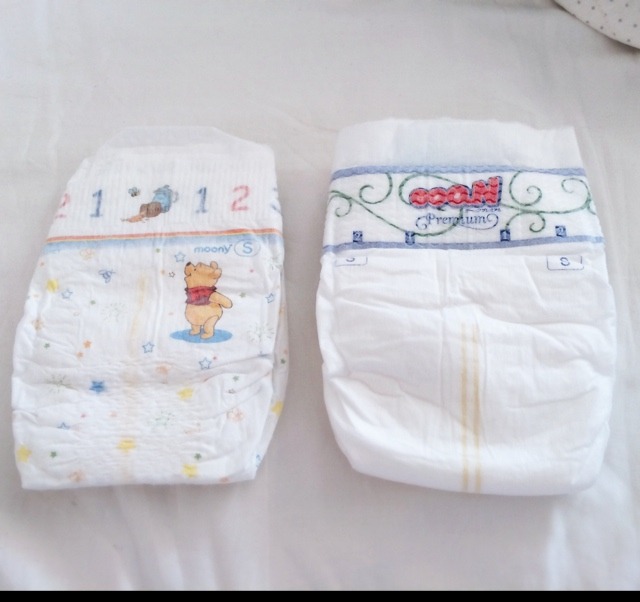
Label: trash